Pszczyna

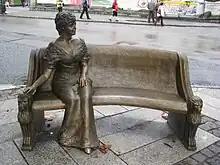
Memorial to Daisy in Pszczyna

Unlike the rest of Upper Silesia, Pszczyna never experienced rapid industrialization. The ELWO factory was expanded and a new creamery and mill were founded. This, however, helped to preserve the historic old town and the palace located in the city center.